Juraj Szikora

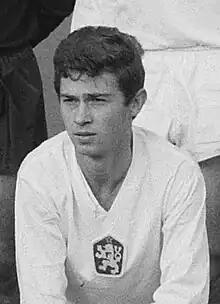
Szikora in 1966

Juraj Szikora (2 March 1947 – 12 December 2005) was a Slovak football player. He played for Czechoslovakia.